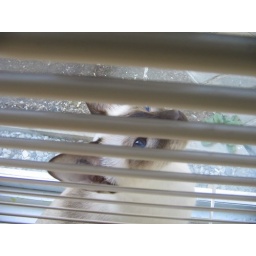
Cinnamon busted looking at the birds in the trees outside.